History of Lamborghini

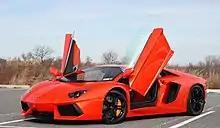
The Murciélago was replaced by the angular styled Aventador in 2011

In much the same way that American ownership had influenced the design of the Diablo, Lamborghini's new German parent played a large role in the development of the Diablo's replacement. The first new Lamborghini in more than a decade, known internally as Project L147, represented the rebirth of Lamborghini, and was named, fittingly, for the bull that originally sired the Miura line and had inspired Ferruccio Lamborghini almost 40 years before: Murciélago. The new flagship car was styled by Belgian Luc Donckerwolke, Lamborghini's new head of design.